Raëlism

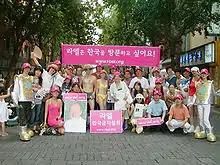
A public gathering of Raëlists in 2006 in the Insa-dong neighbourhood of Seoul, South Korea, protesting their government's 2003 ban on Raël entering the country

Raëlism is among the largest UFO religions in existence, and in the mid-2000s, the scholar of religion Andreas Grünschloß called it "one of the most consolidated UFO groups internationally active today." In its beliefs, Raëlism differs from many other UFO-based philosophies, with the scholar of religion James R. Lewis terming it "the most thoroughly secular of all the UFO religions." Most other UFO religions, such as the Aetherius Society, Ashtar Command, and Heaven's Gate, use many of the beliefs of the late-19th-century religion Theosophy; Raëlism does not. Raëlists have also been characterised as having a "belief in ufology", but Raëlians often stress that they do not regard themselves as ufologists.